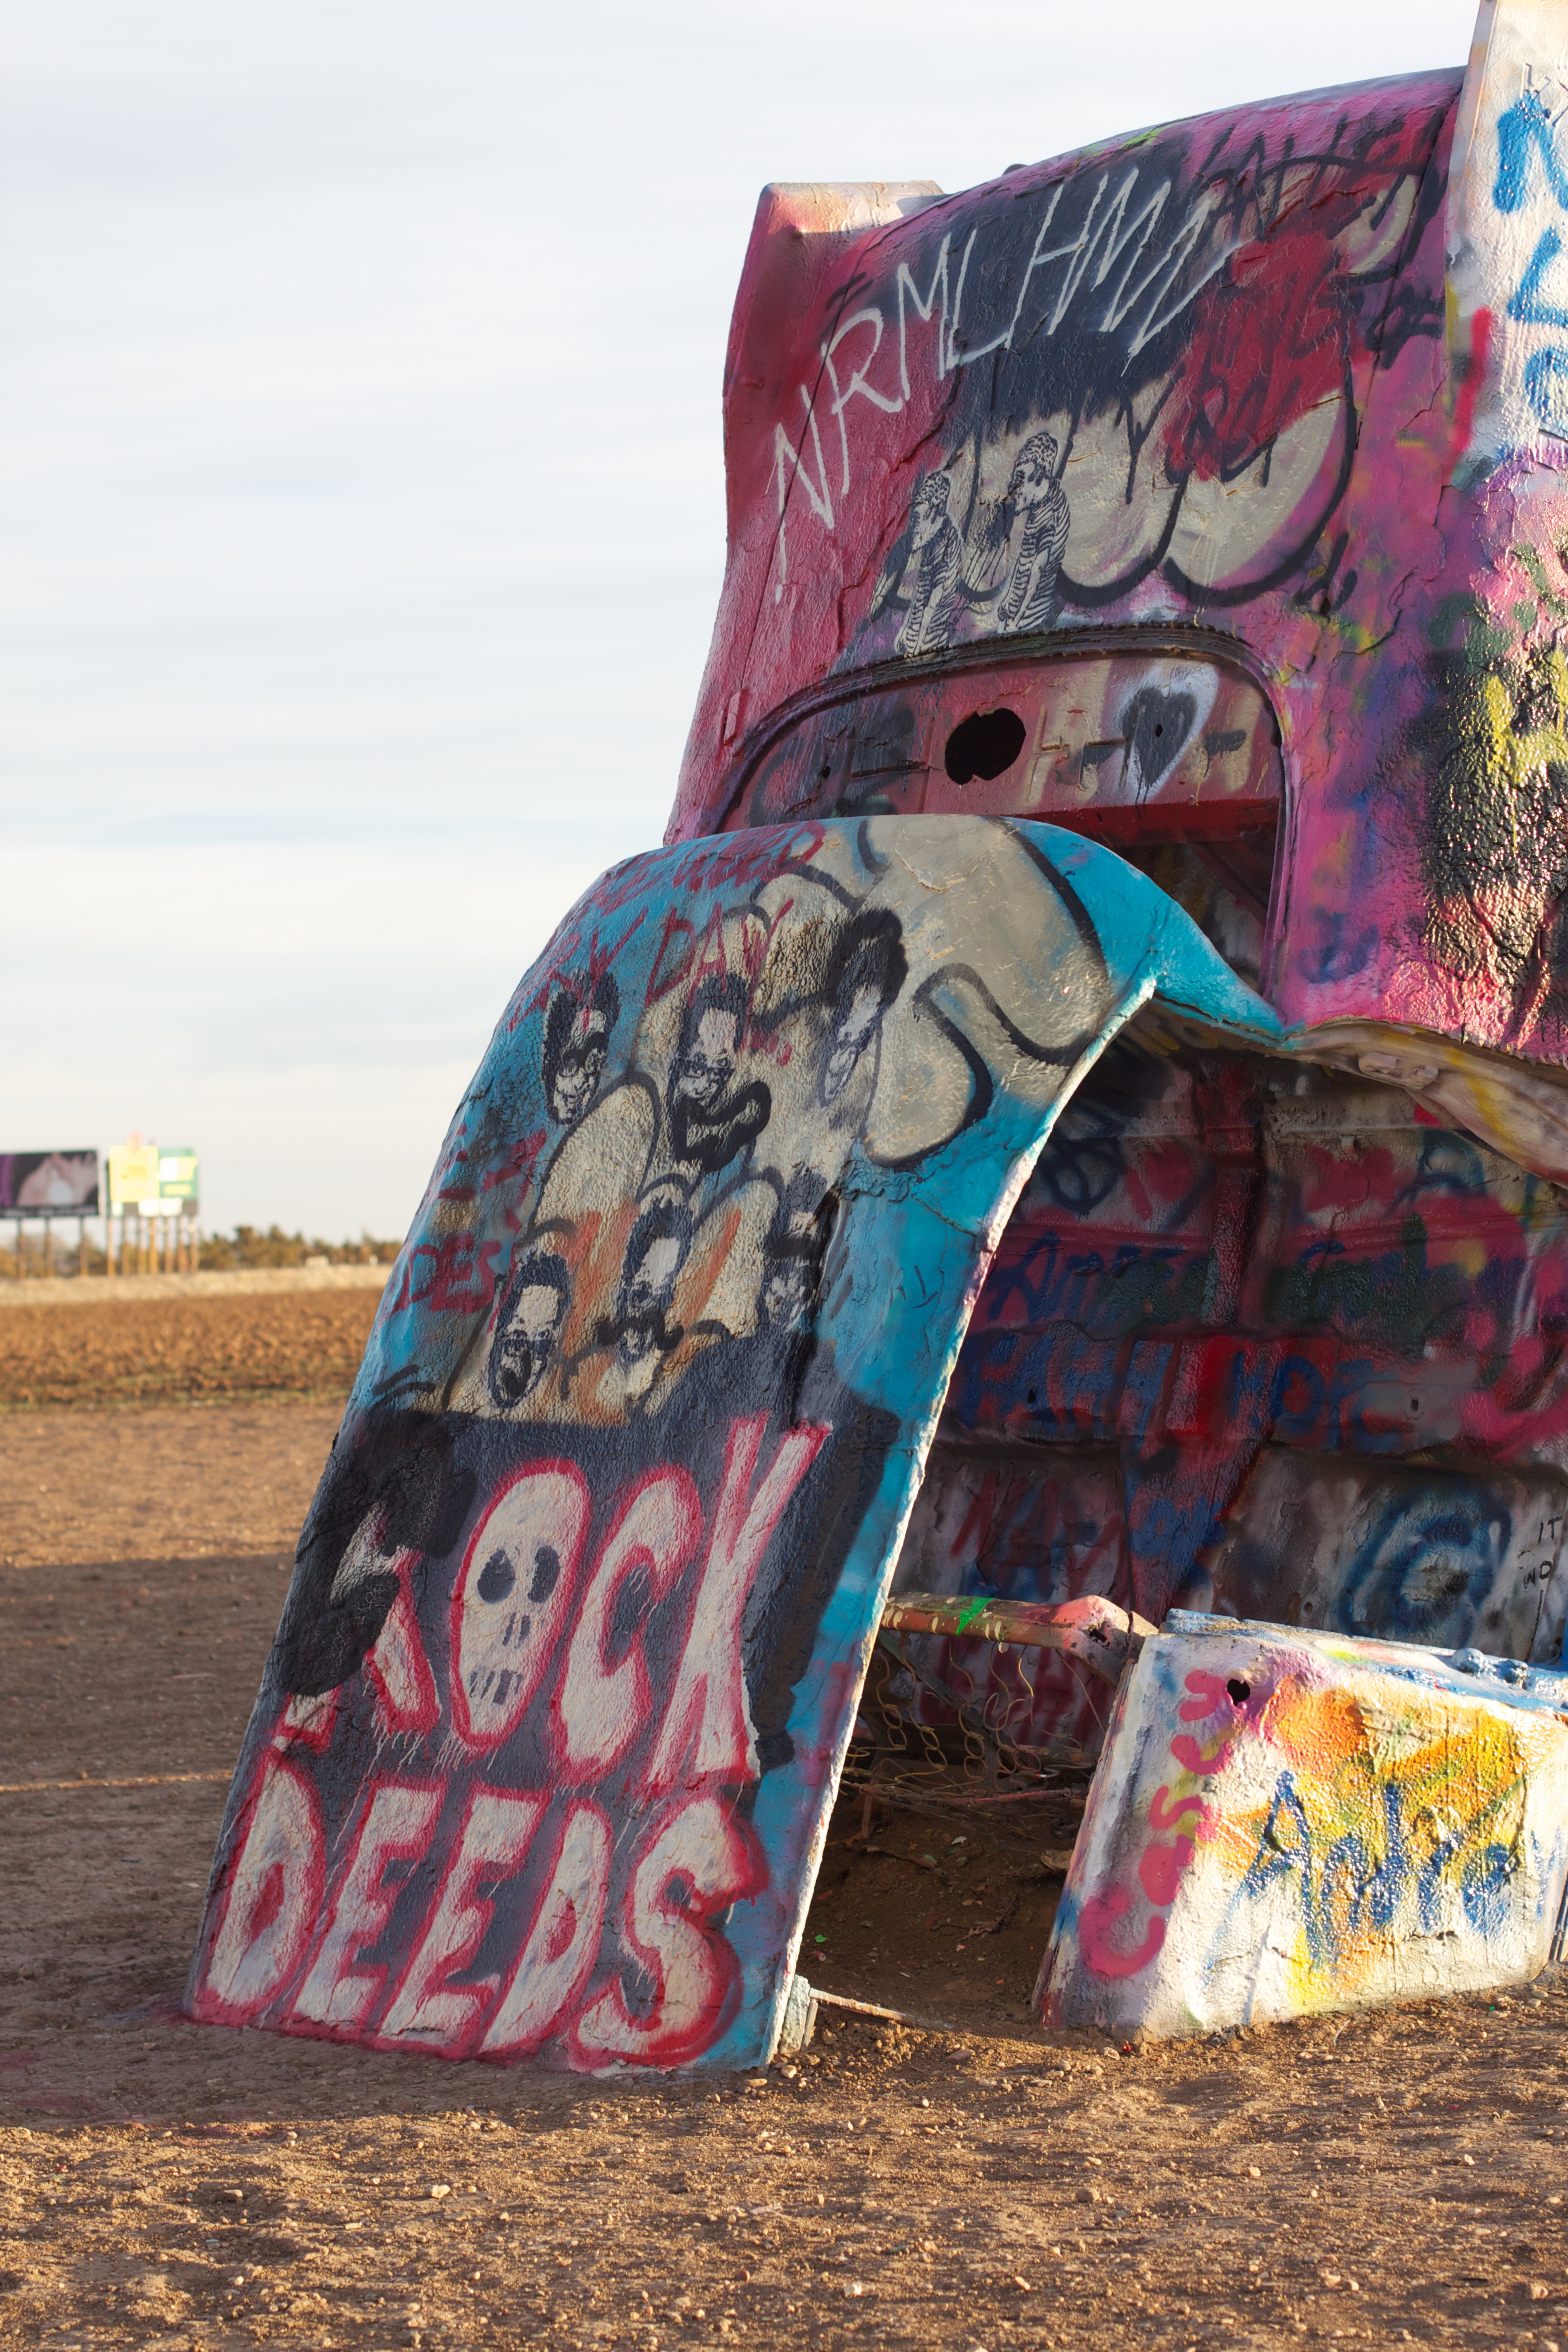
color, blue, material, textile, art, odyssey, cadillacranch